Dmytro Liubota

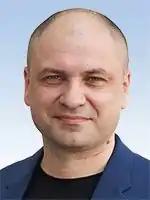
Official portrait, 2019

Dmytro Valeriyovych Liubota (born 9 January 1981) is a Ukrainian politician currently serving as a People's Deputy of Ukraine representing Ukraine's 177th electoral district since 29 August 2019. He is a member of Servant of the People.